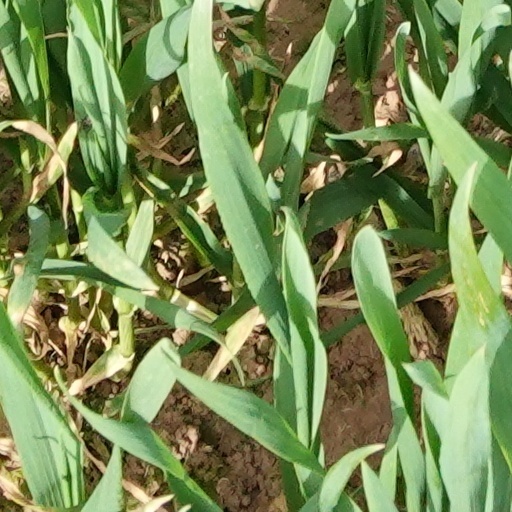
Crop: wheat